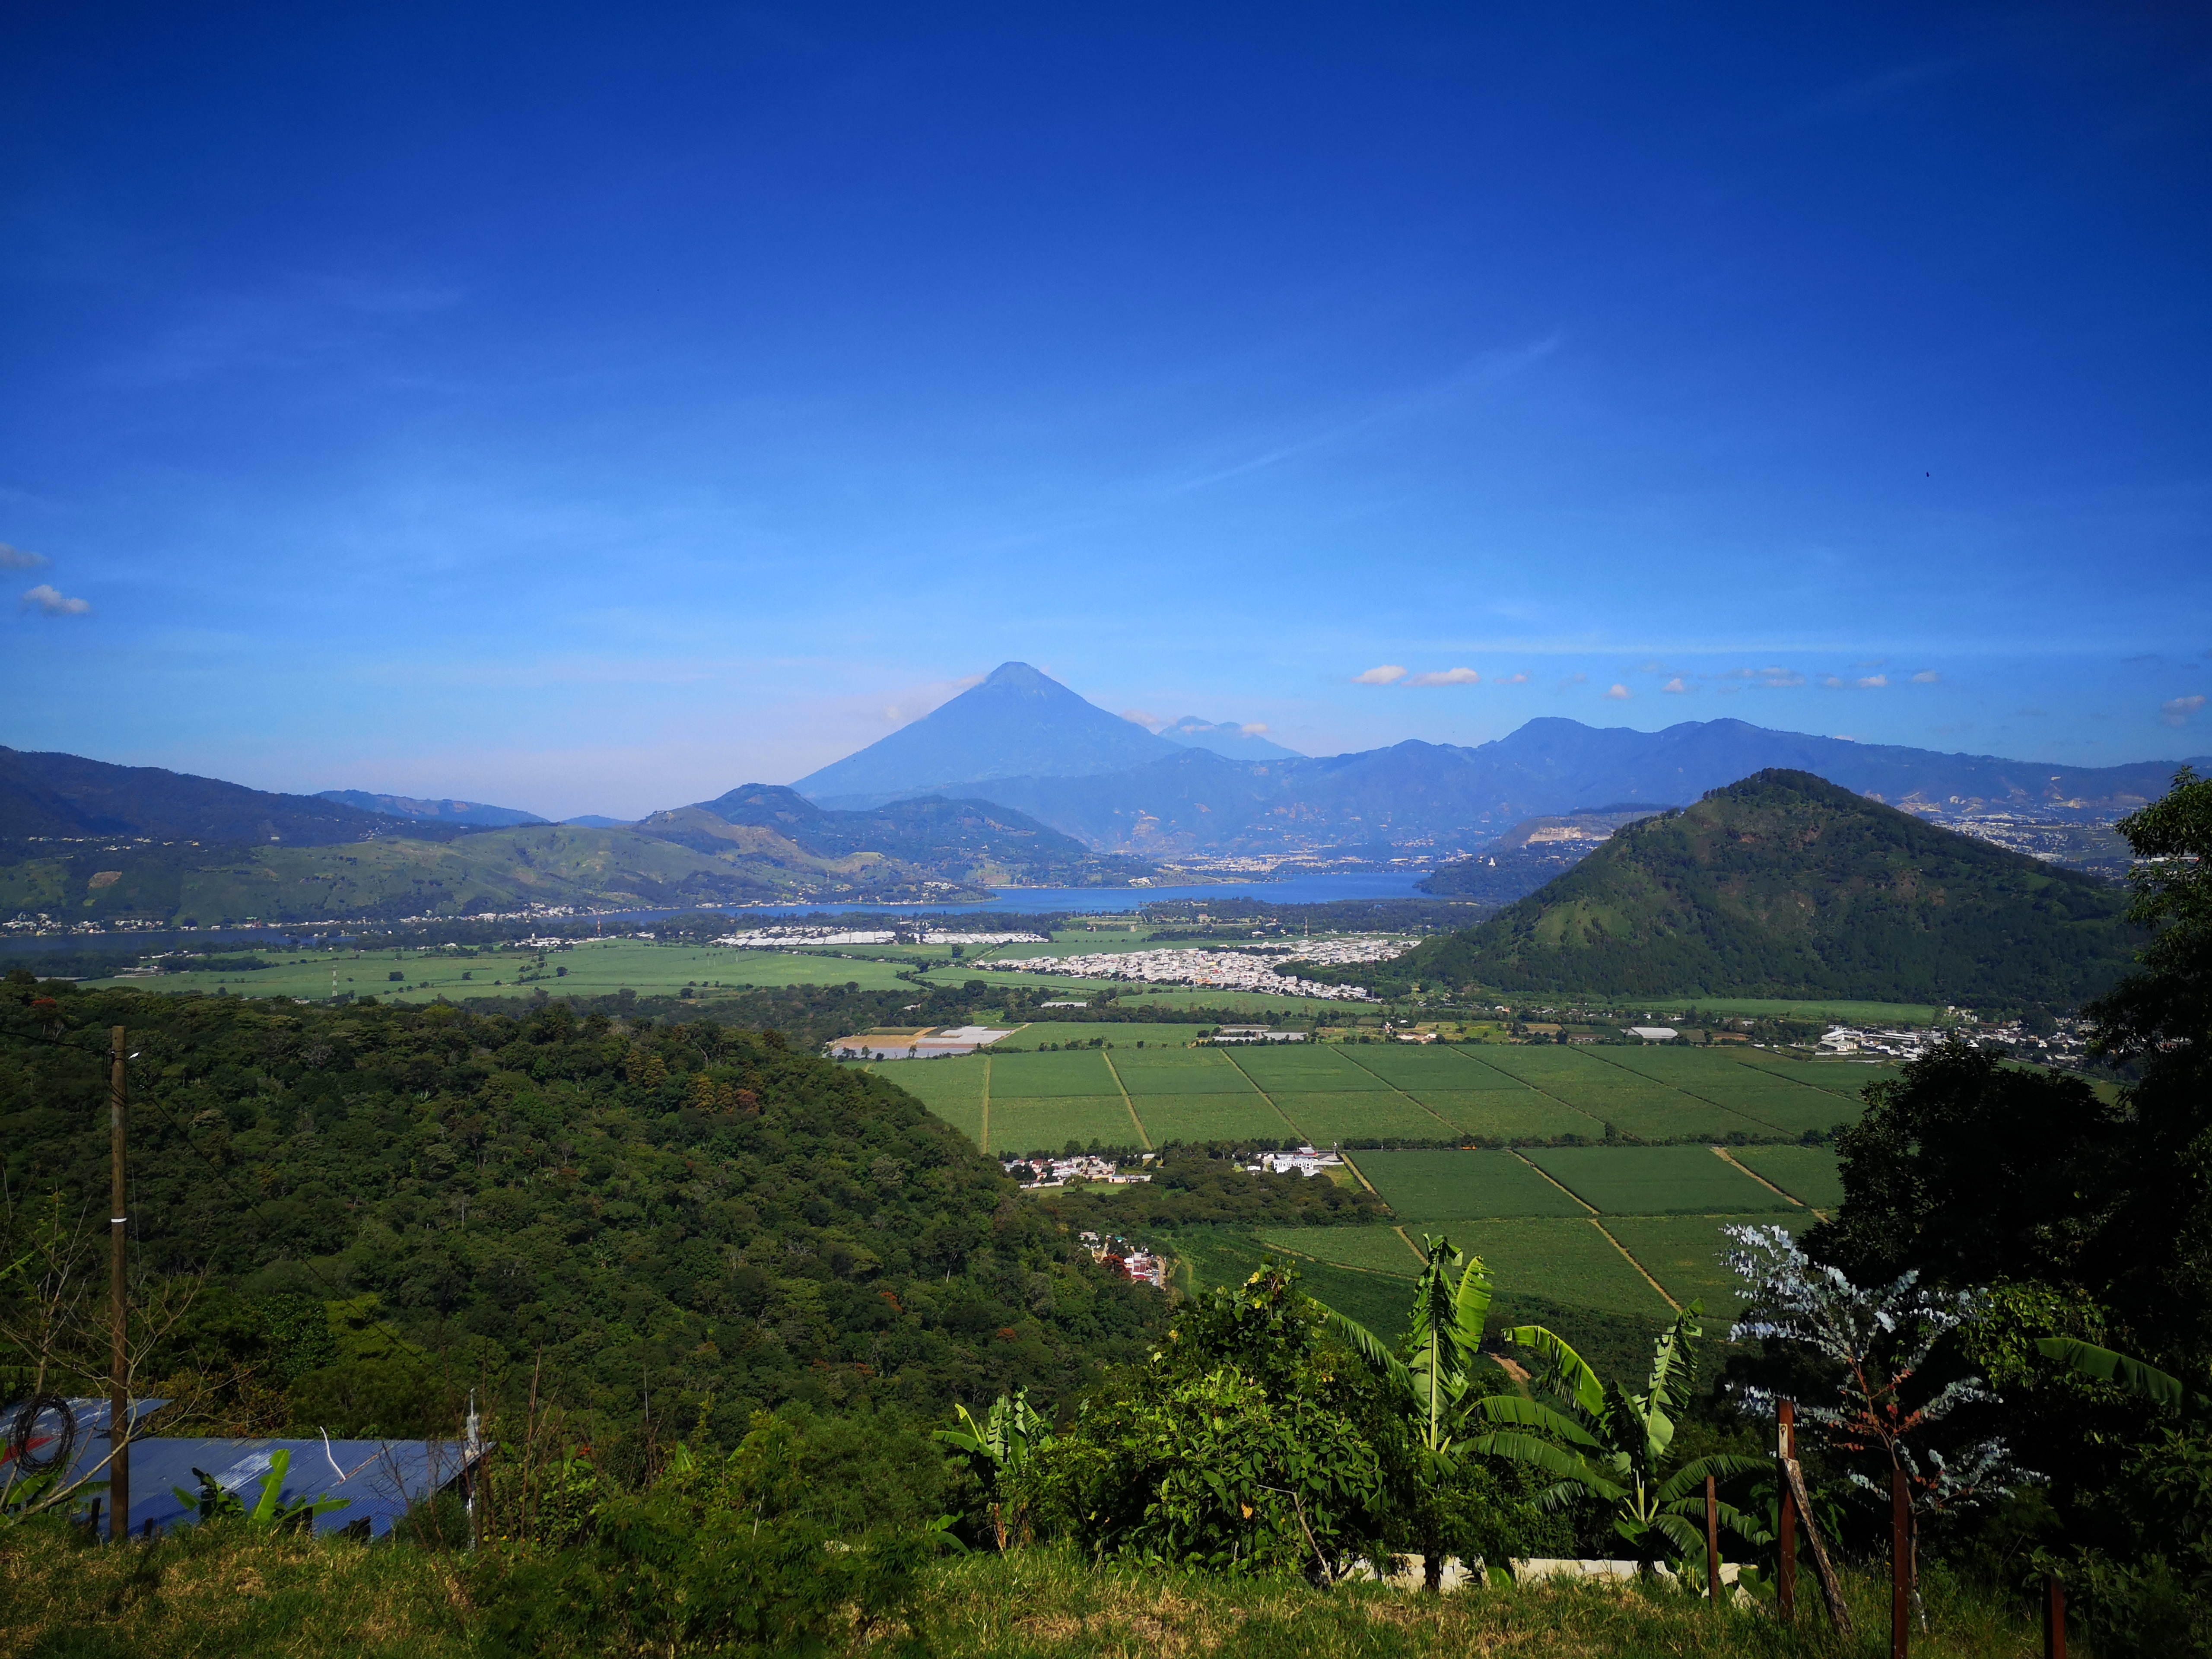
guatemala, volcano, mountainous landforms, mountain, highland, sky, nature, mountain range, green, hill, natural landscape, hill station, wilderness, plain, grassland, mount scenery, cloud, grass, fell, landscape, rural area, valley, alps, plateau, meadow, tourism, wildflower, ridge, horizon, road, massif